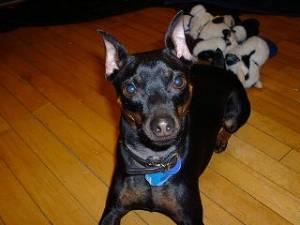
Breed: miniature pinscher